Murnpeowie

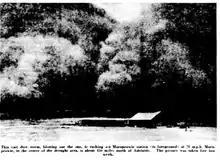
Dust storm over homestead in 1952

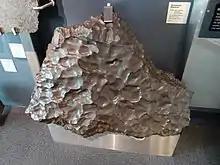
Murnpeowie meteorite in the South Australian Museum

Murnpeowie or Murnpeowie Station is a pastoral lease in outback South Australia. The pastoral lease once operated as a sheep station but now operates as a cattle station. The land occupying the extent of the pastoral lease was gazetted as a locality by the Government of South Australia on 26 April 2013, with the name "Murnpeowie".